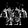
Label: Shirt